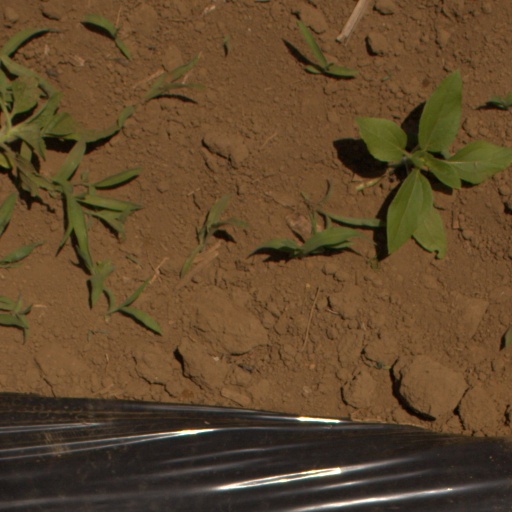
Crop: Jerusalem artichoke